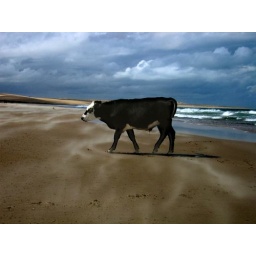
don't know what this cow was doing on this completely empty beach by itself but it was a bit surreal.